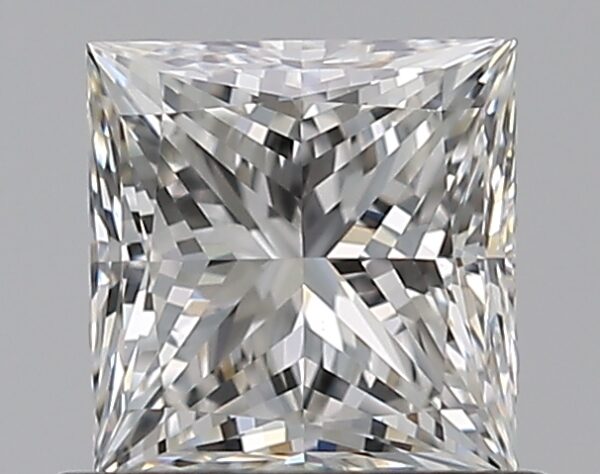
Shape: princess
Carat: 0.75
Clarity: VS1
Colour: G
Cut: EX
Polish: EX
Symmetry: VG
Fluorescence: N
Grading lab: GIA
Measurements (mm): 5 x 4.86 x 3.58